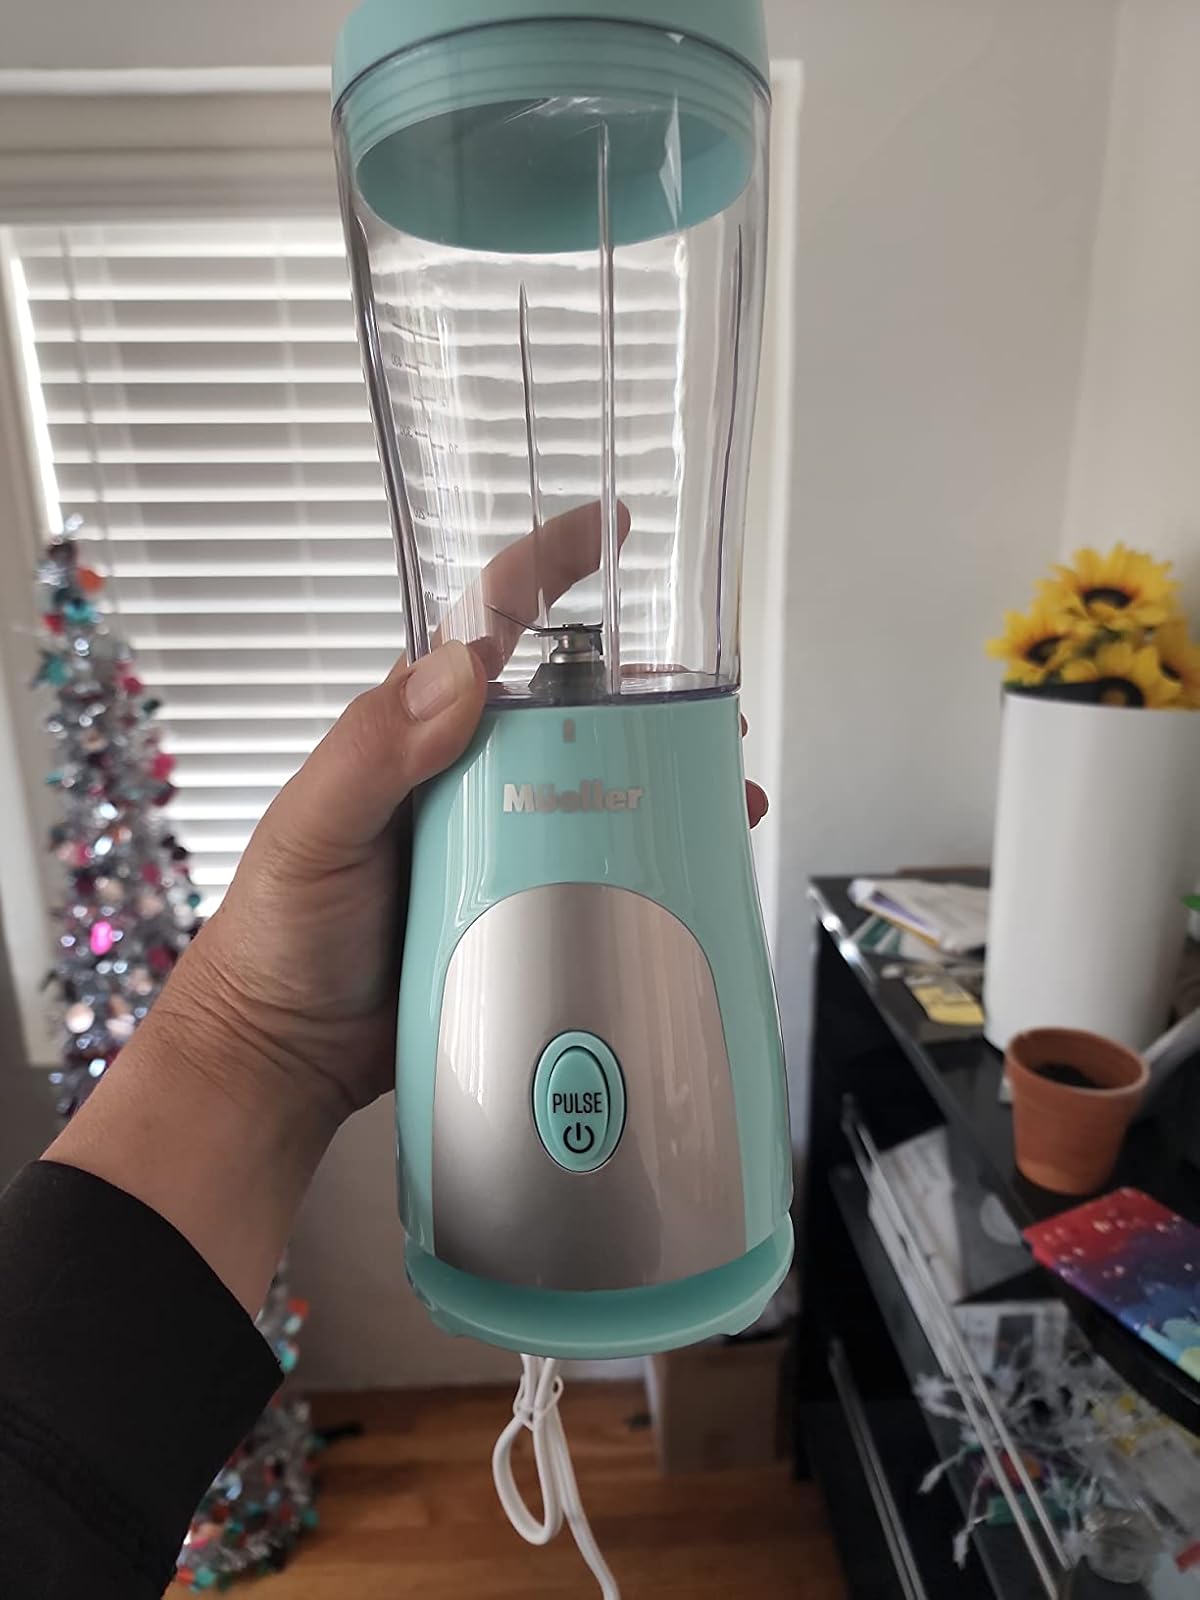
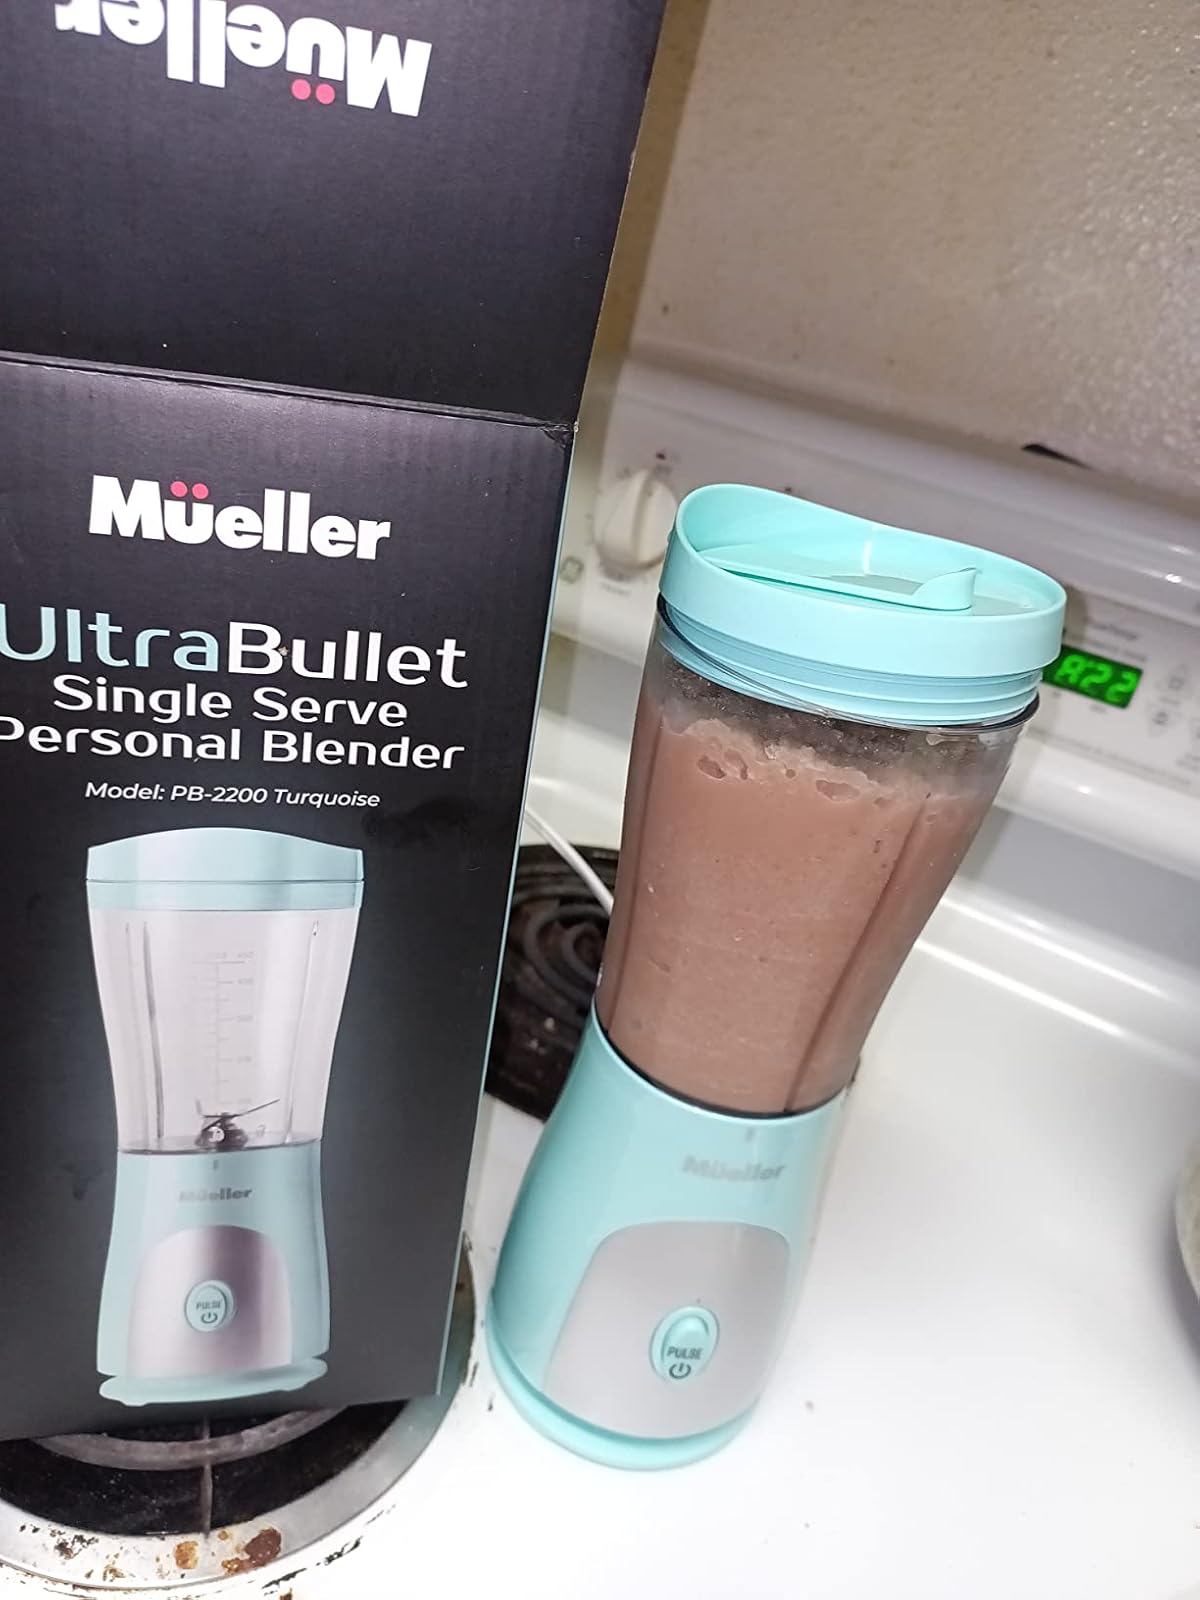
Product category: items_blender
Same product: yes